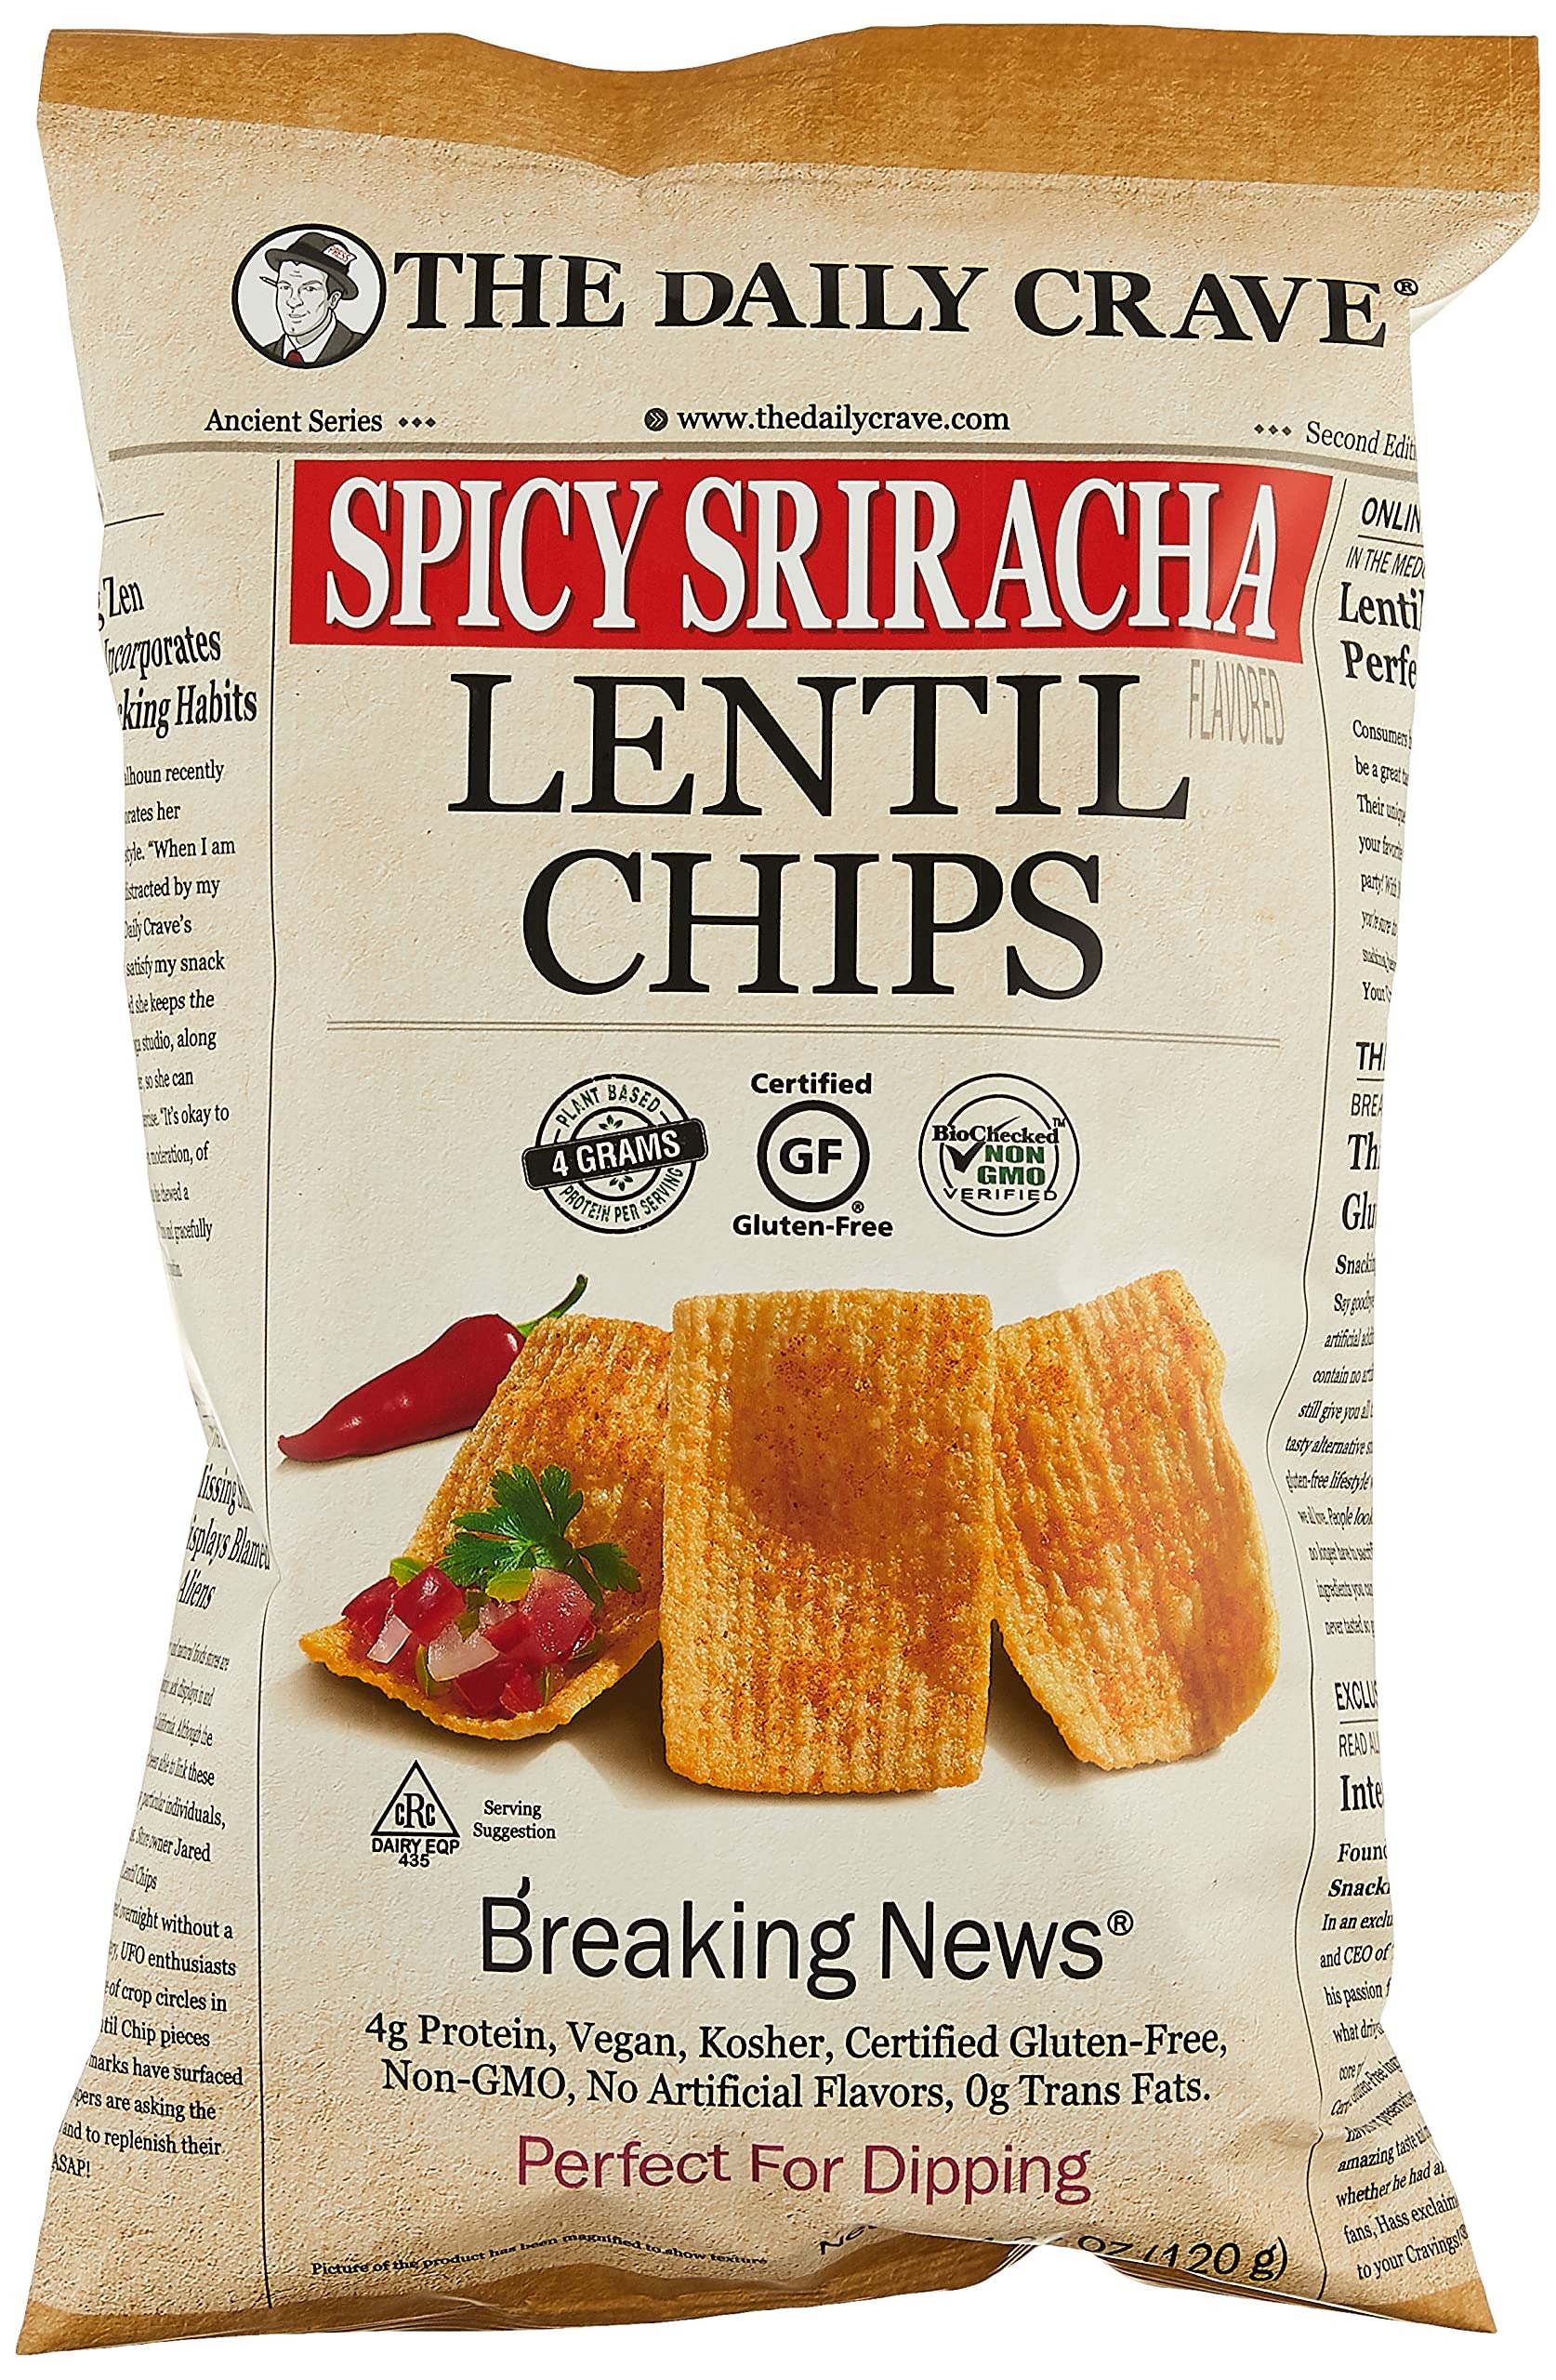
Item Name: The Daily Crave Chip Lentil Spicy Srirach 5oz
Bullet Point 1: The Daily Crave Chip Lentil spicy Sirach, 5 oz.
Bullet Point 2: Best quality product
Bullet Point 3: Gluten-free and Non-GMO, Effervesce combines Authenticity with Elegance and Prestige
Value: 5.0
Unit: Ounce

Price: 7.03